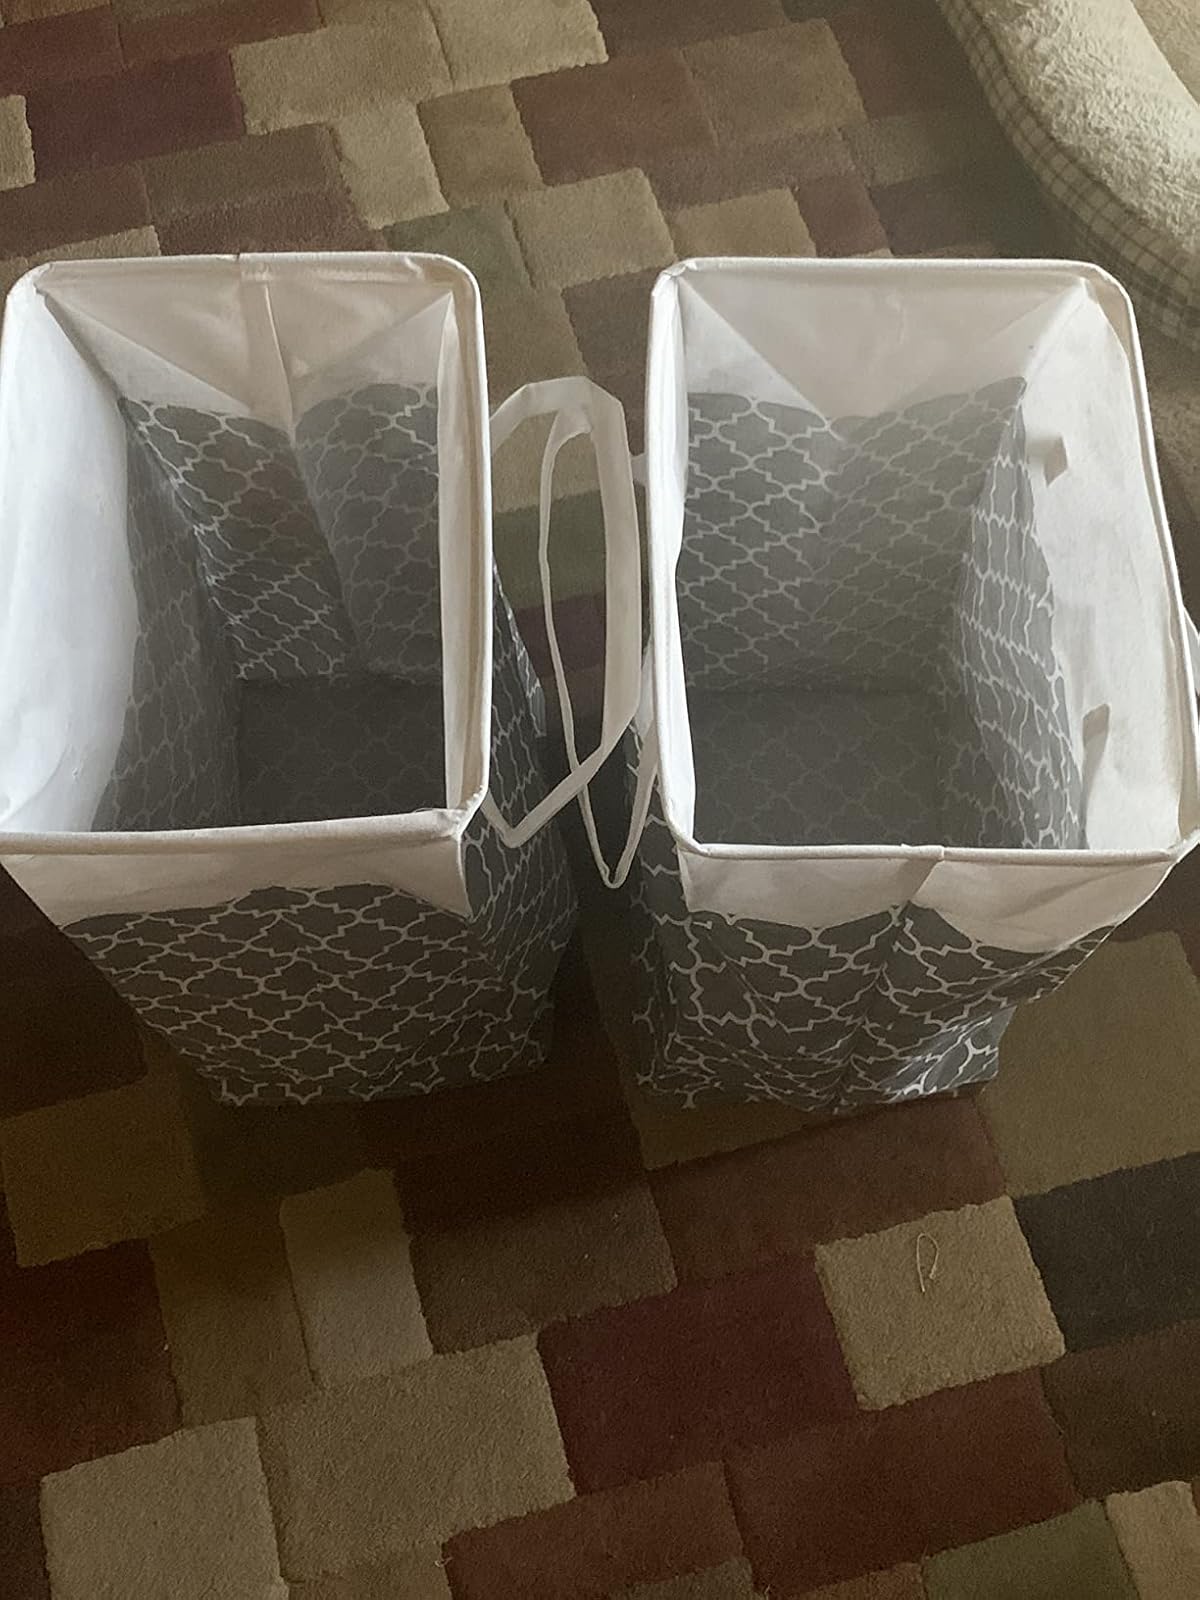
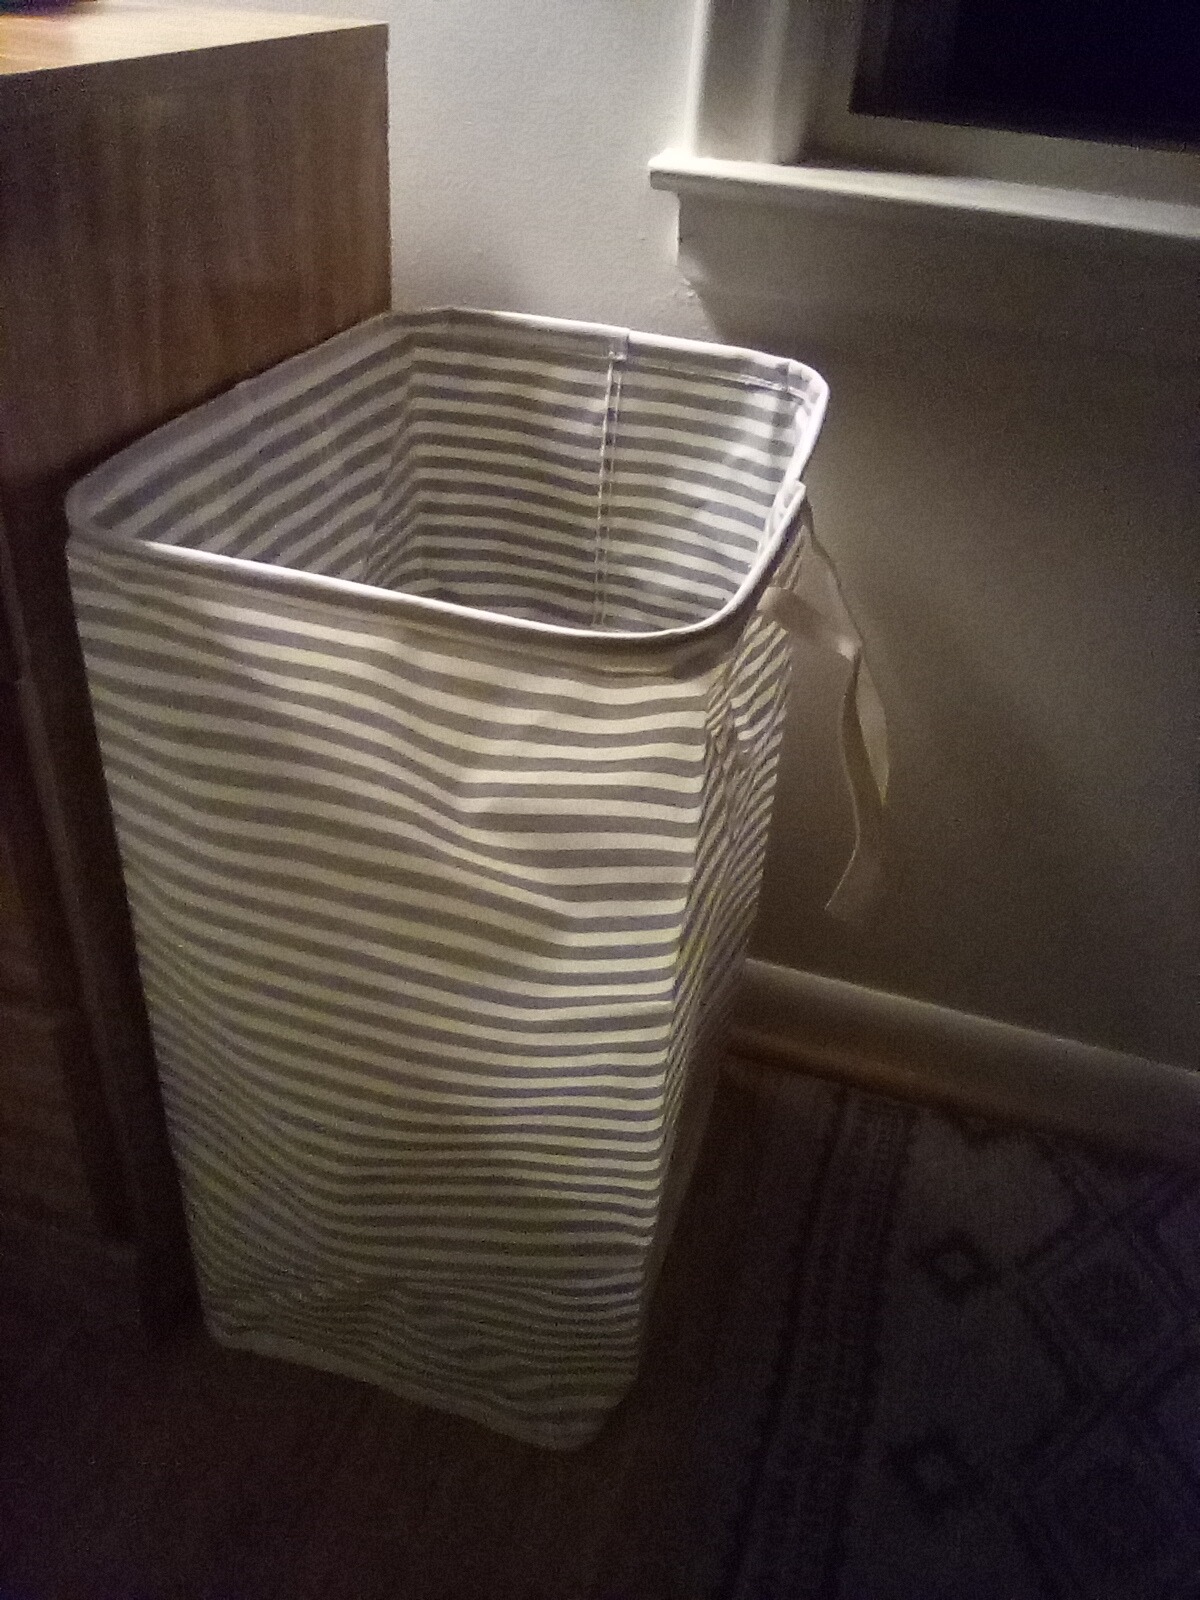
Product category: items_hamper
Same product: no